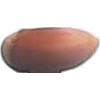
Label: hazelnut